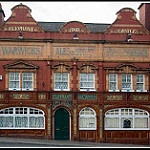
Scene: Outdoor